Fukuzen-ji

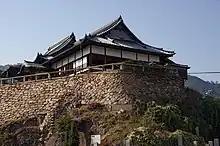
Fukuzen-ji

is a Buddhist temple located in the Tomo-machi neighborhood of the city of Fukuyama, Hiroshima Prefecture, Japan. The temple's full name is , and it belongs Daikaku-ji branch of the Shingon-shu of Japanese Buddhism.